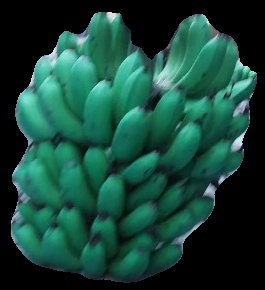
Variety: pachbale
Grade: grade2